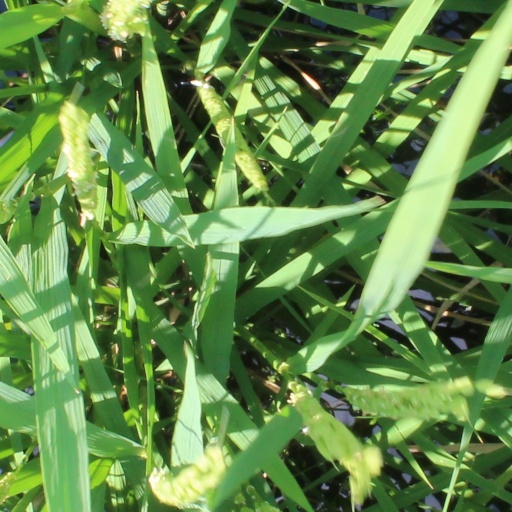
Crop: rice